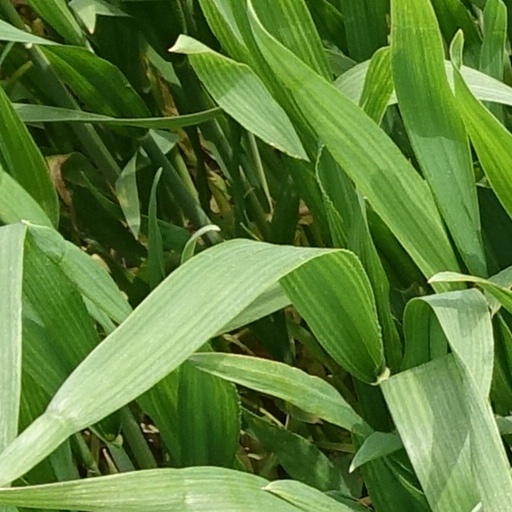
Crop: wheat